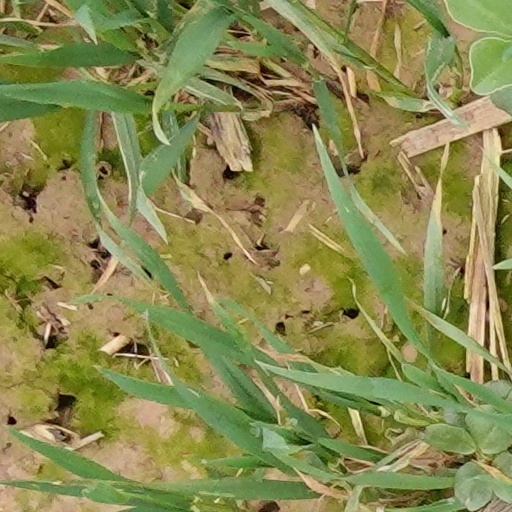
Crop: wheat